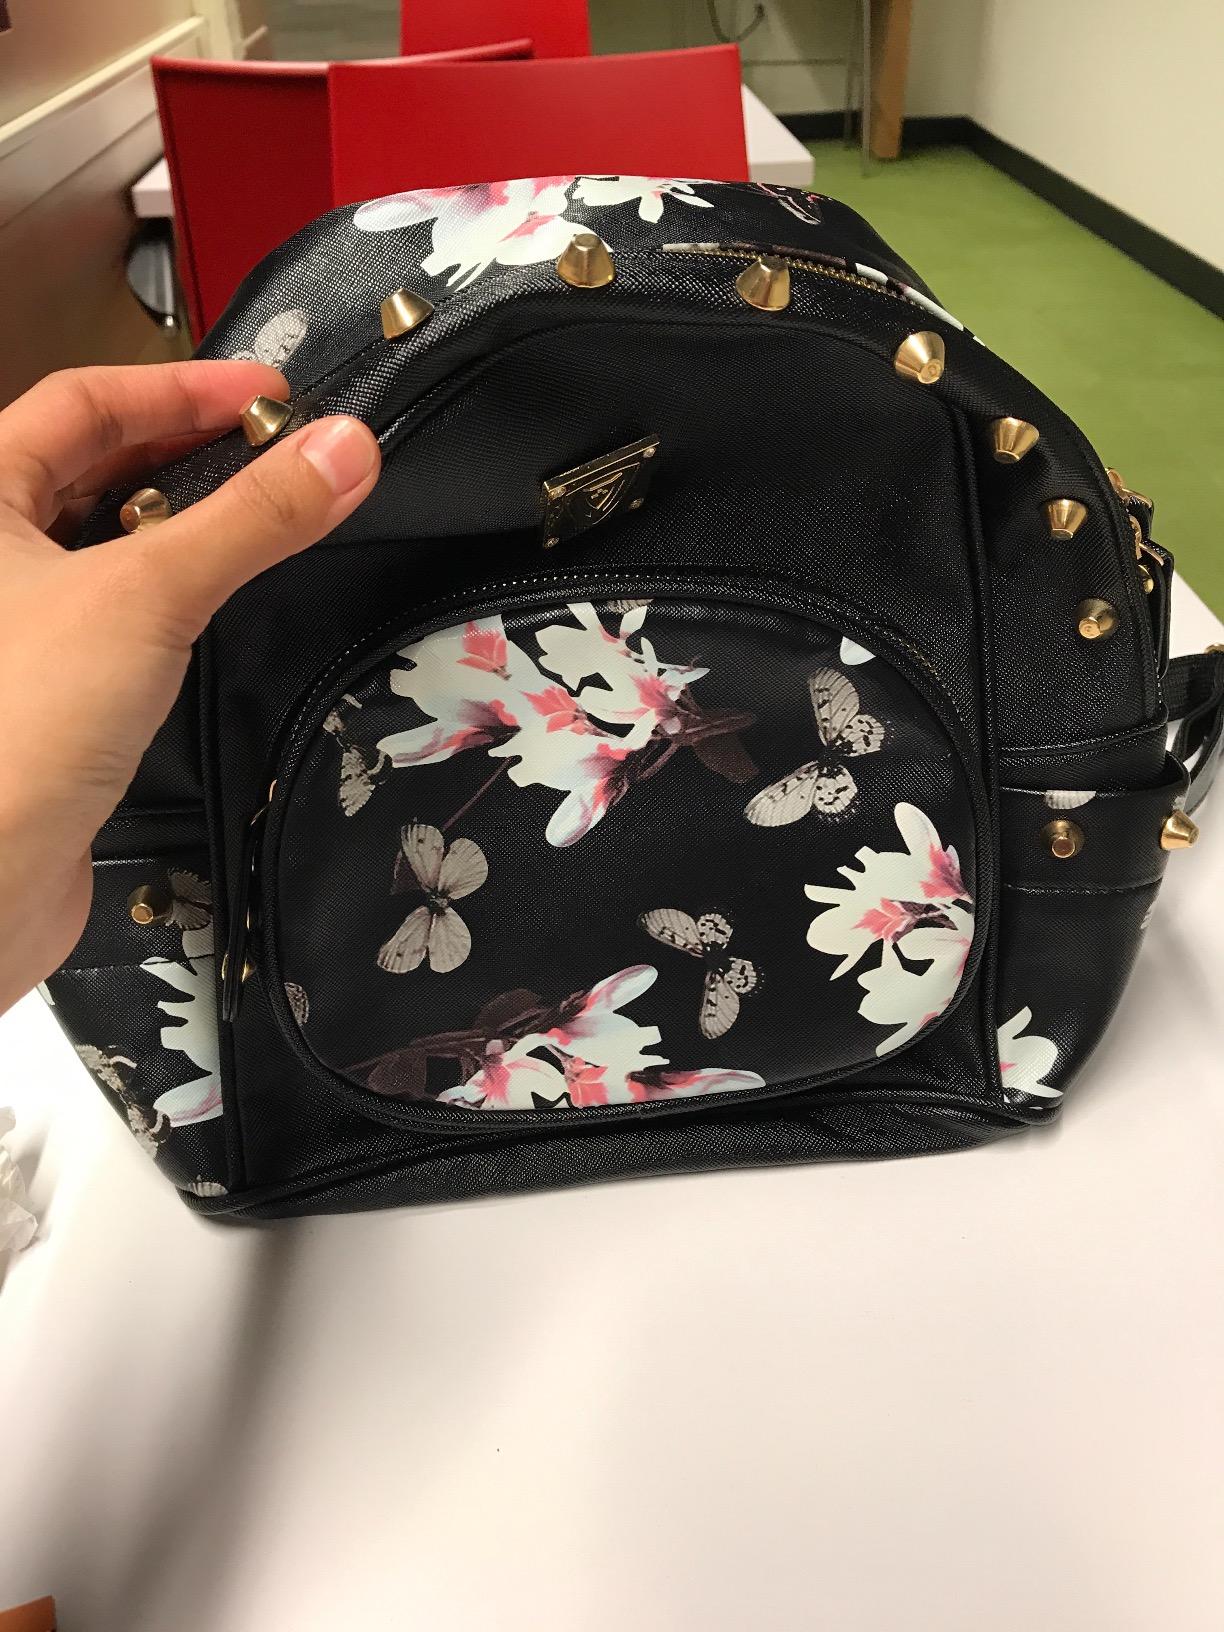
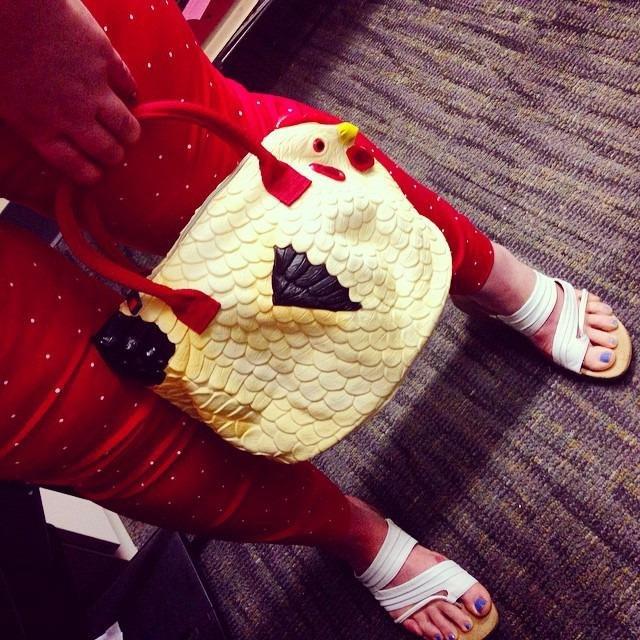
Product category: accessories_handbag
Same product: no